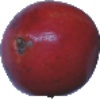
Label: Pomegranate 1